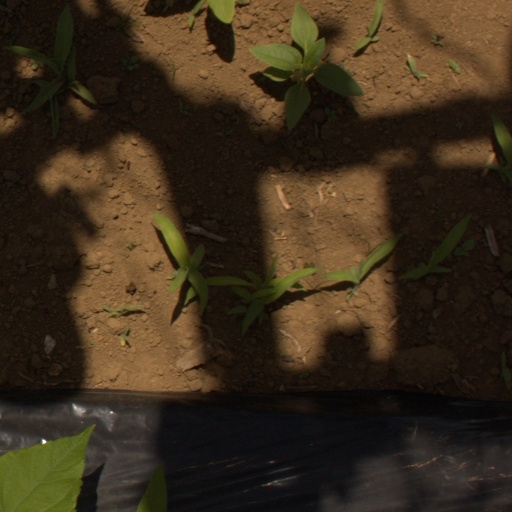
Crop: Jerusalem artichoke